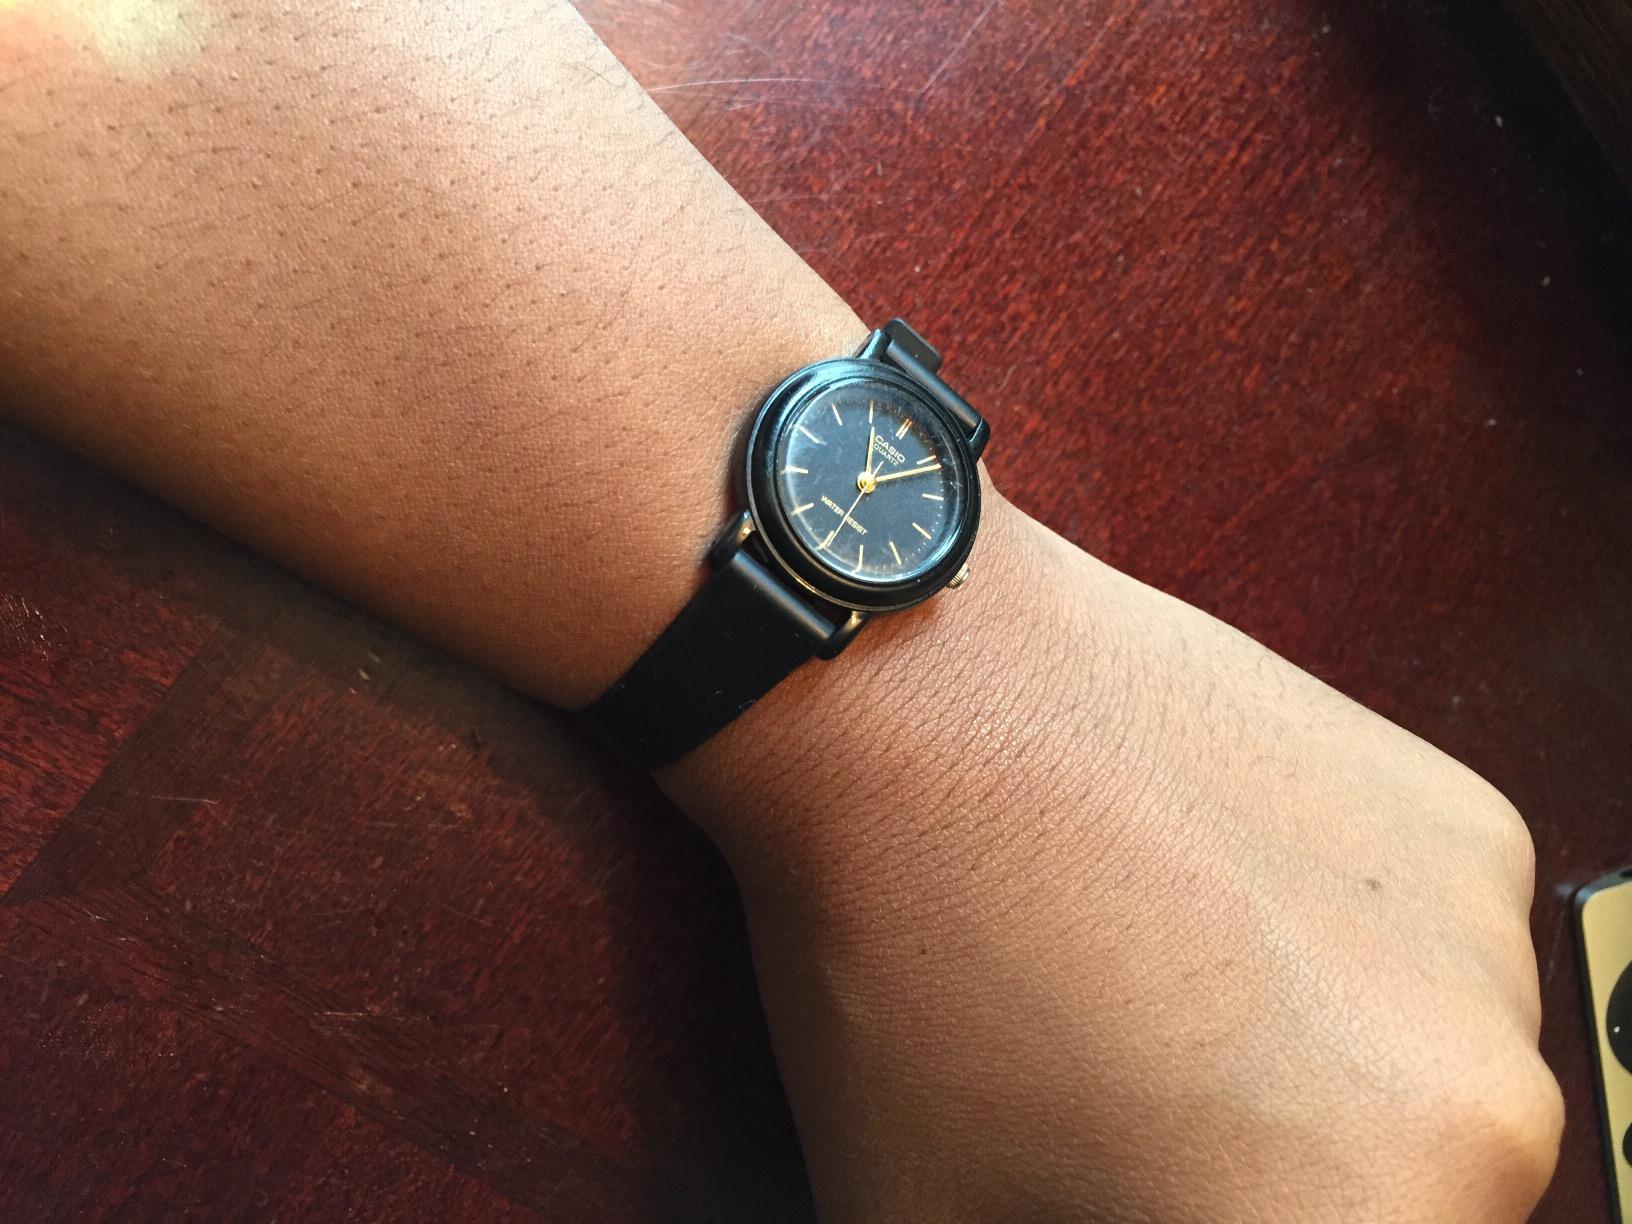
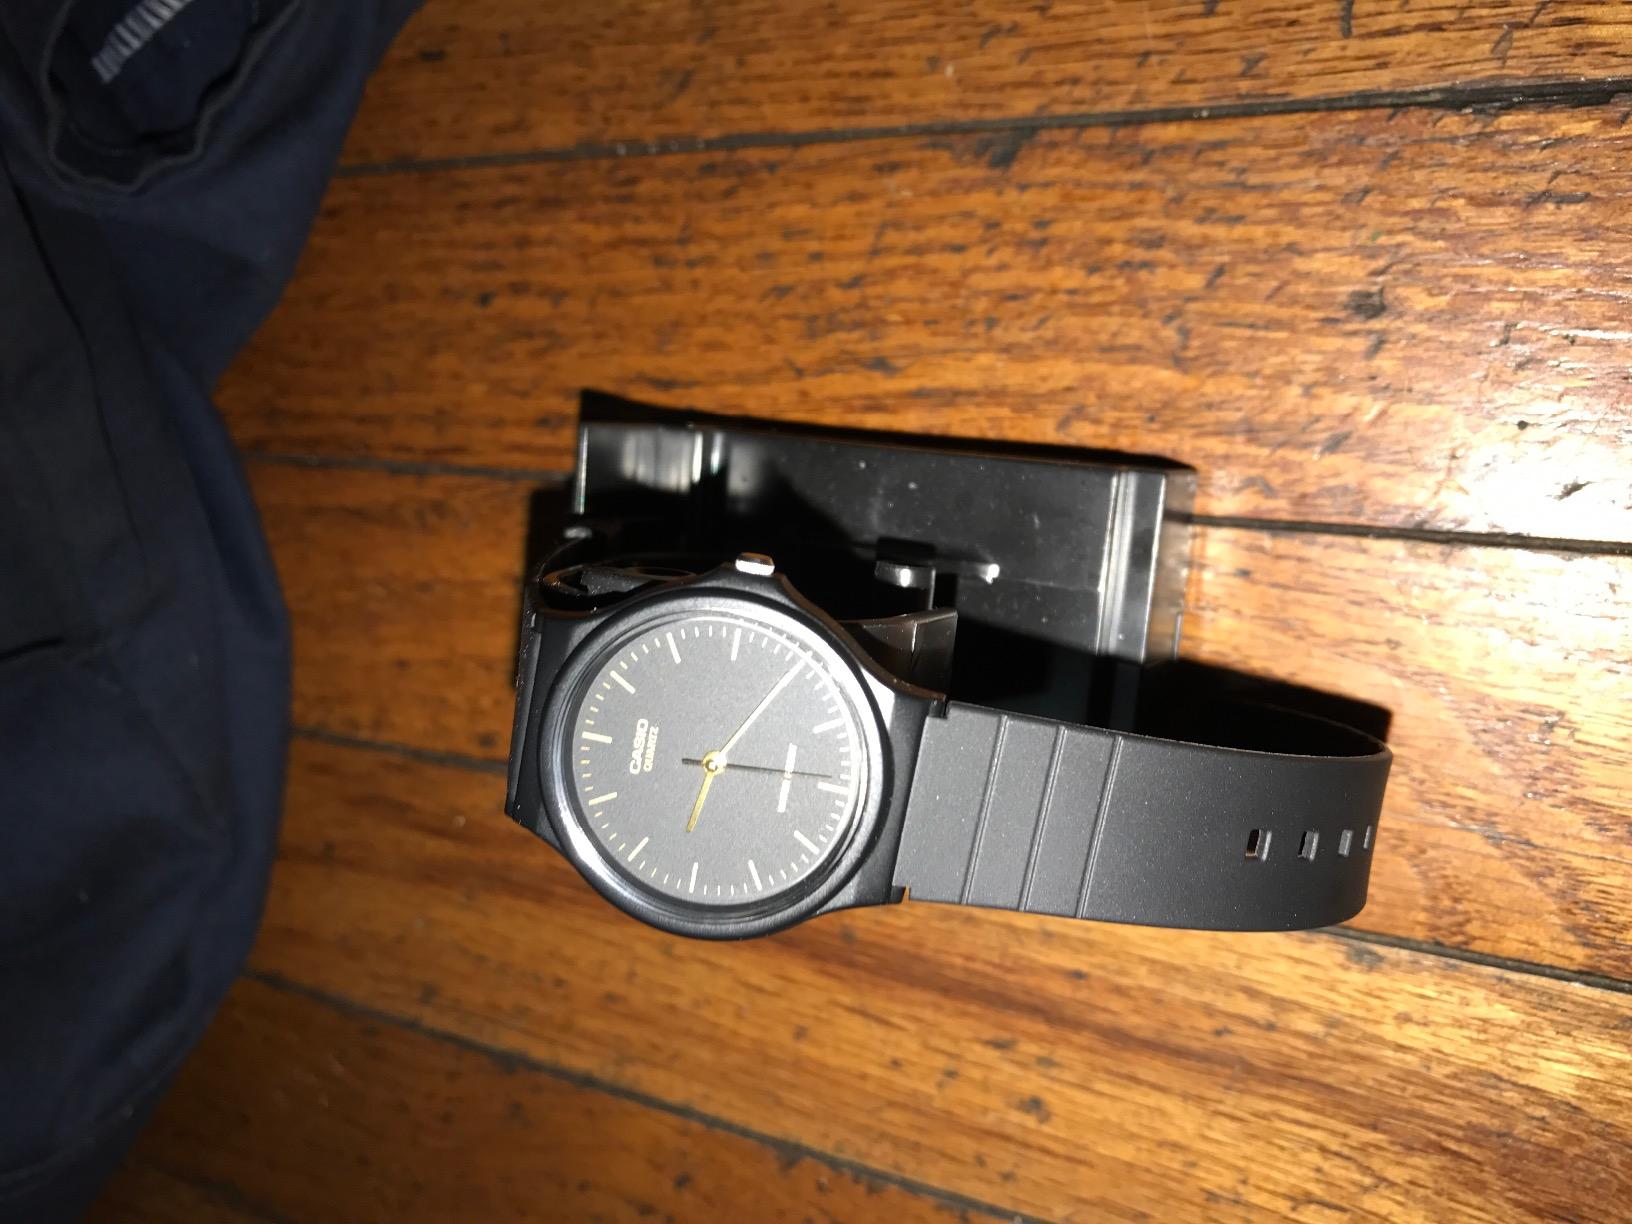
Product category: accessories_watch
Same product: no